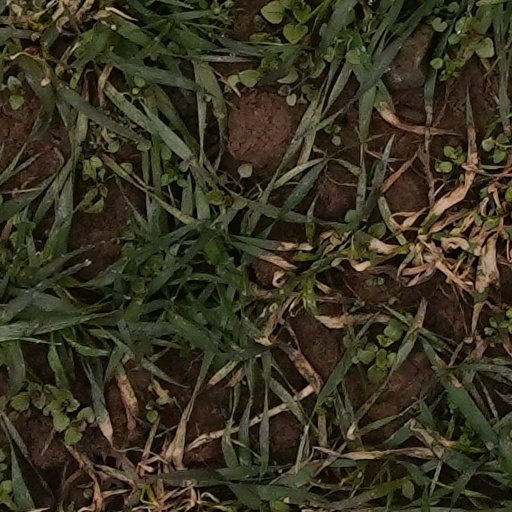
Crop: wheat